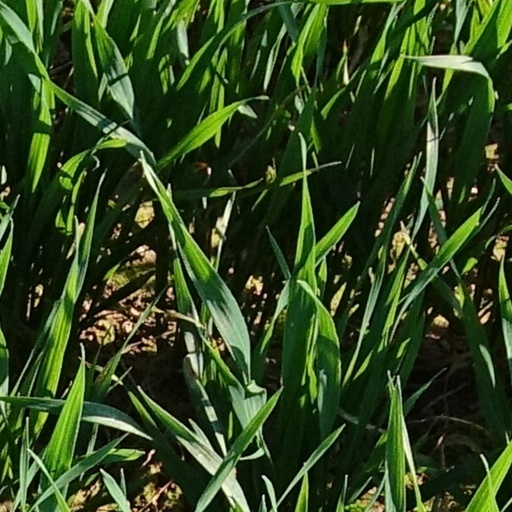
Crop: wheat